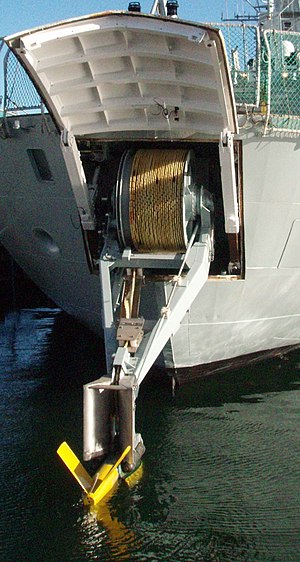
Variable Depth Sonar
VDS på skib af Thetis-klassen
Variabel dybde sonar på et af søværnets skibe af Thetis-klassen
Variable Depth Sonar er et alternativ til en almindelig sonar, er monteret direkte på skroget af et fartøj og kan anvendes til søgning på variable dybder.